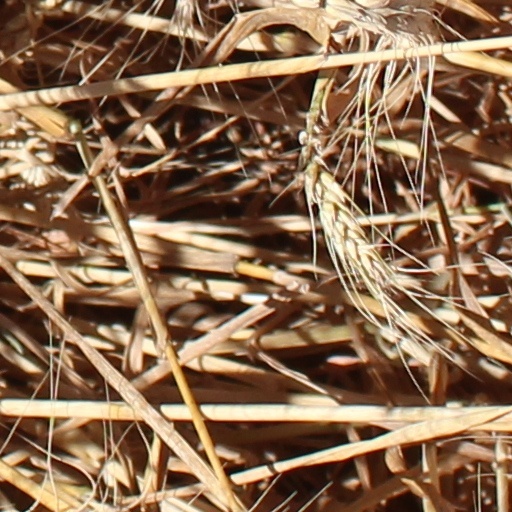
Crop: wheat